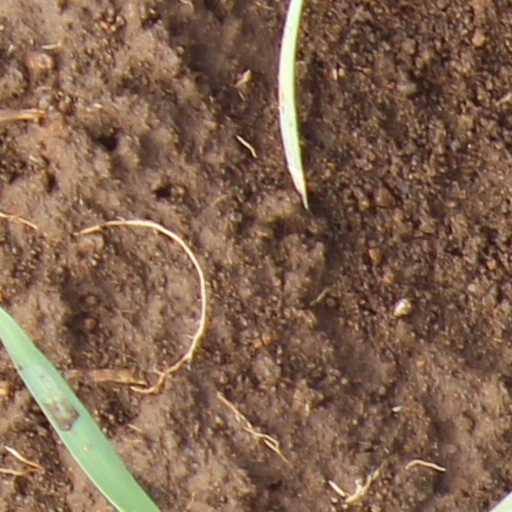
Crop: wheat